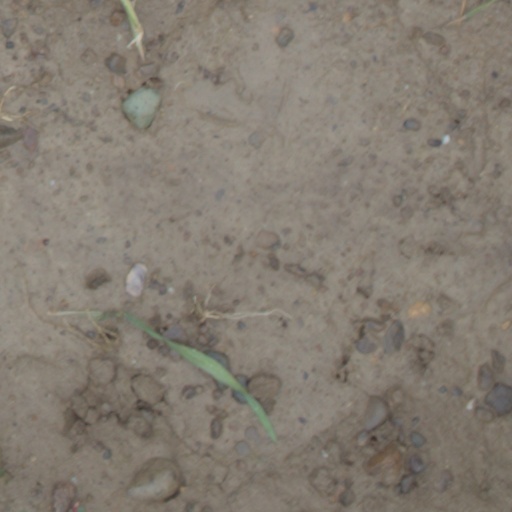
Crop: wheat